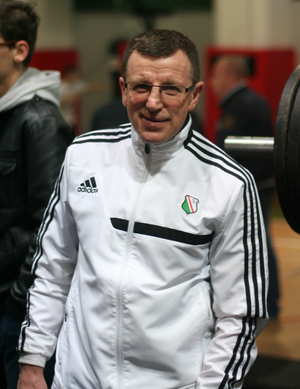
Krzysztof Kazimierz Kosedowski est un boxeur polonais né le 12 décembre 1960 à Tczew.